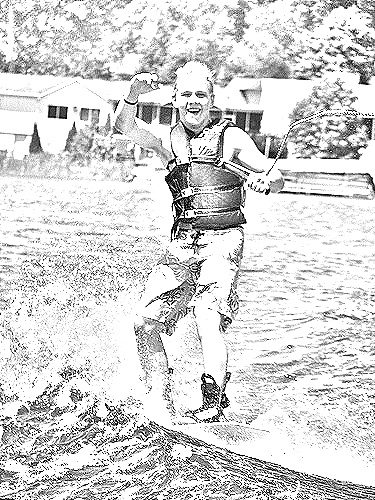
Portrait style: Sketch Portrait